Bae Chang-ho

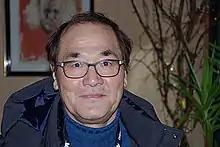
Bae Chang-ho in 2019

Bae Chang-ho (born May 16, 1953) is a South Korean director and screenwriter.